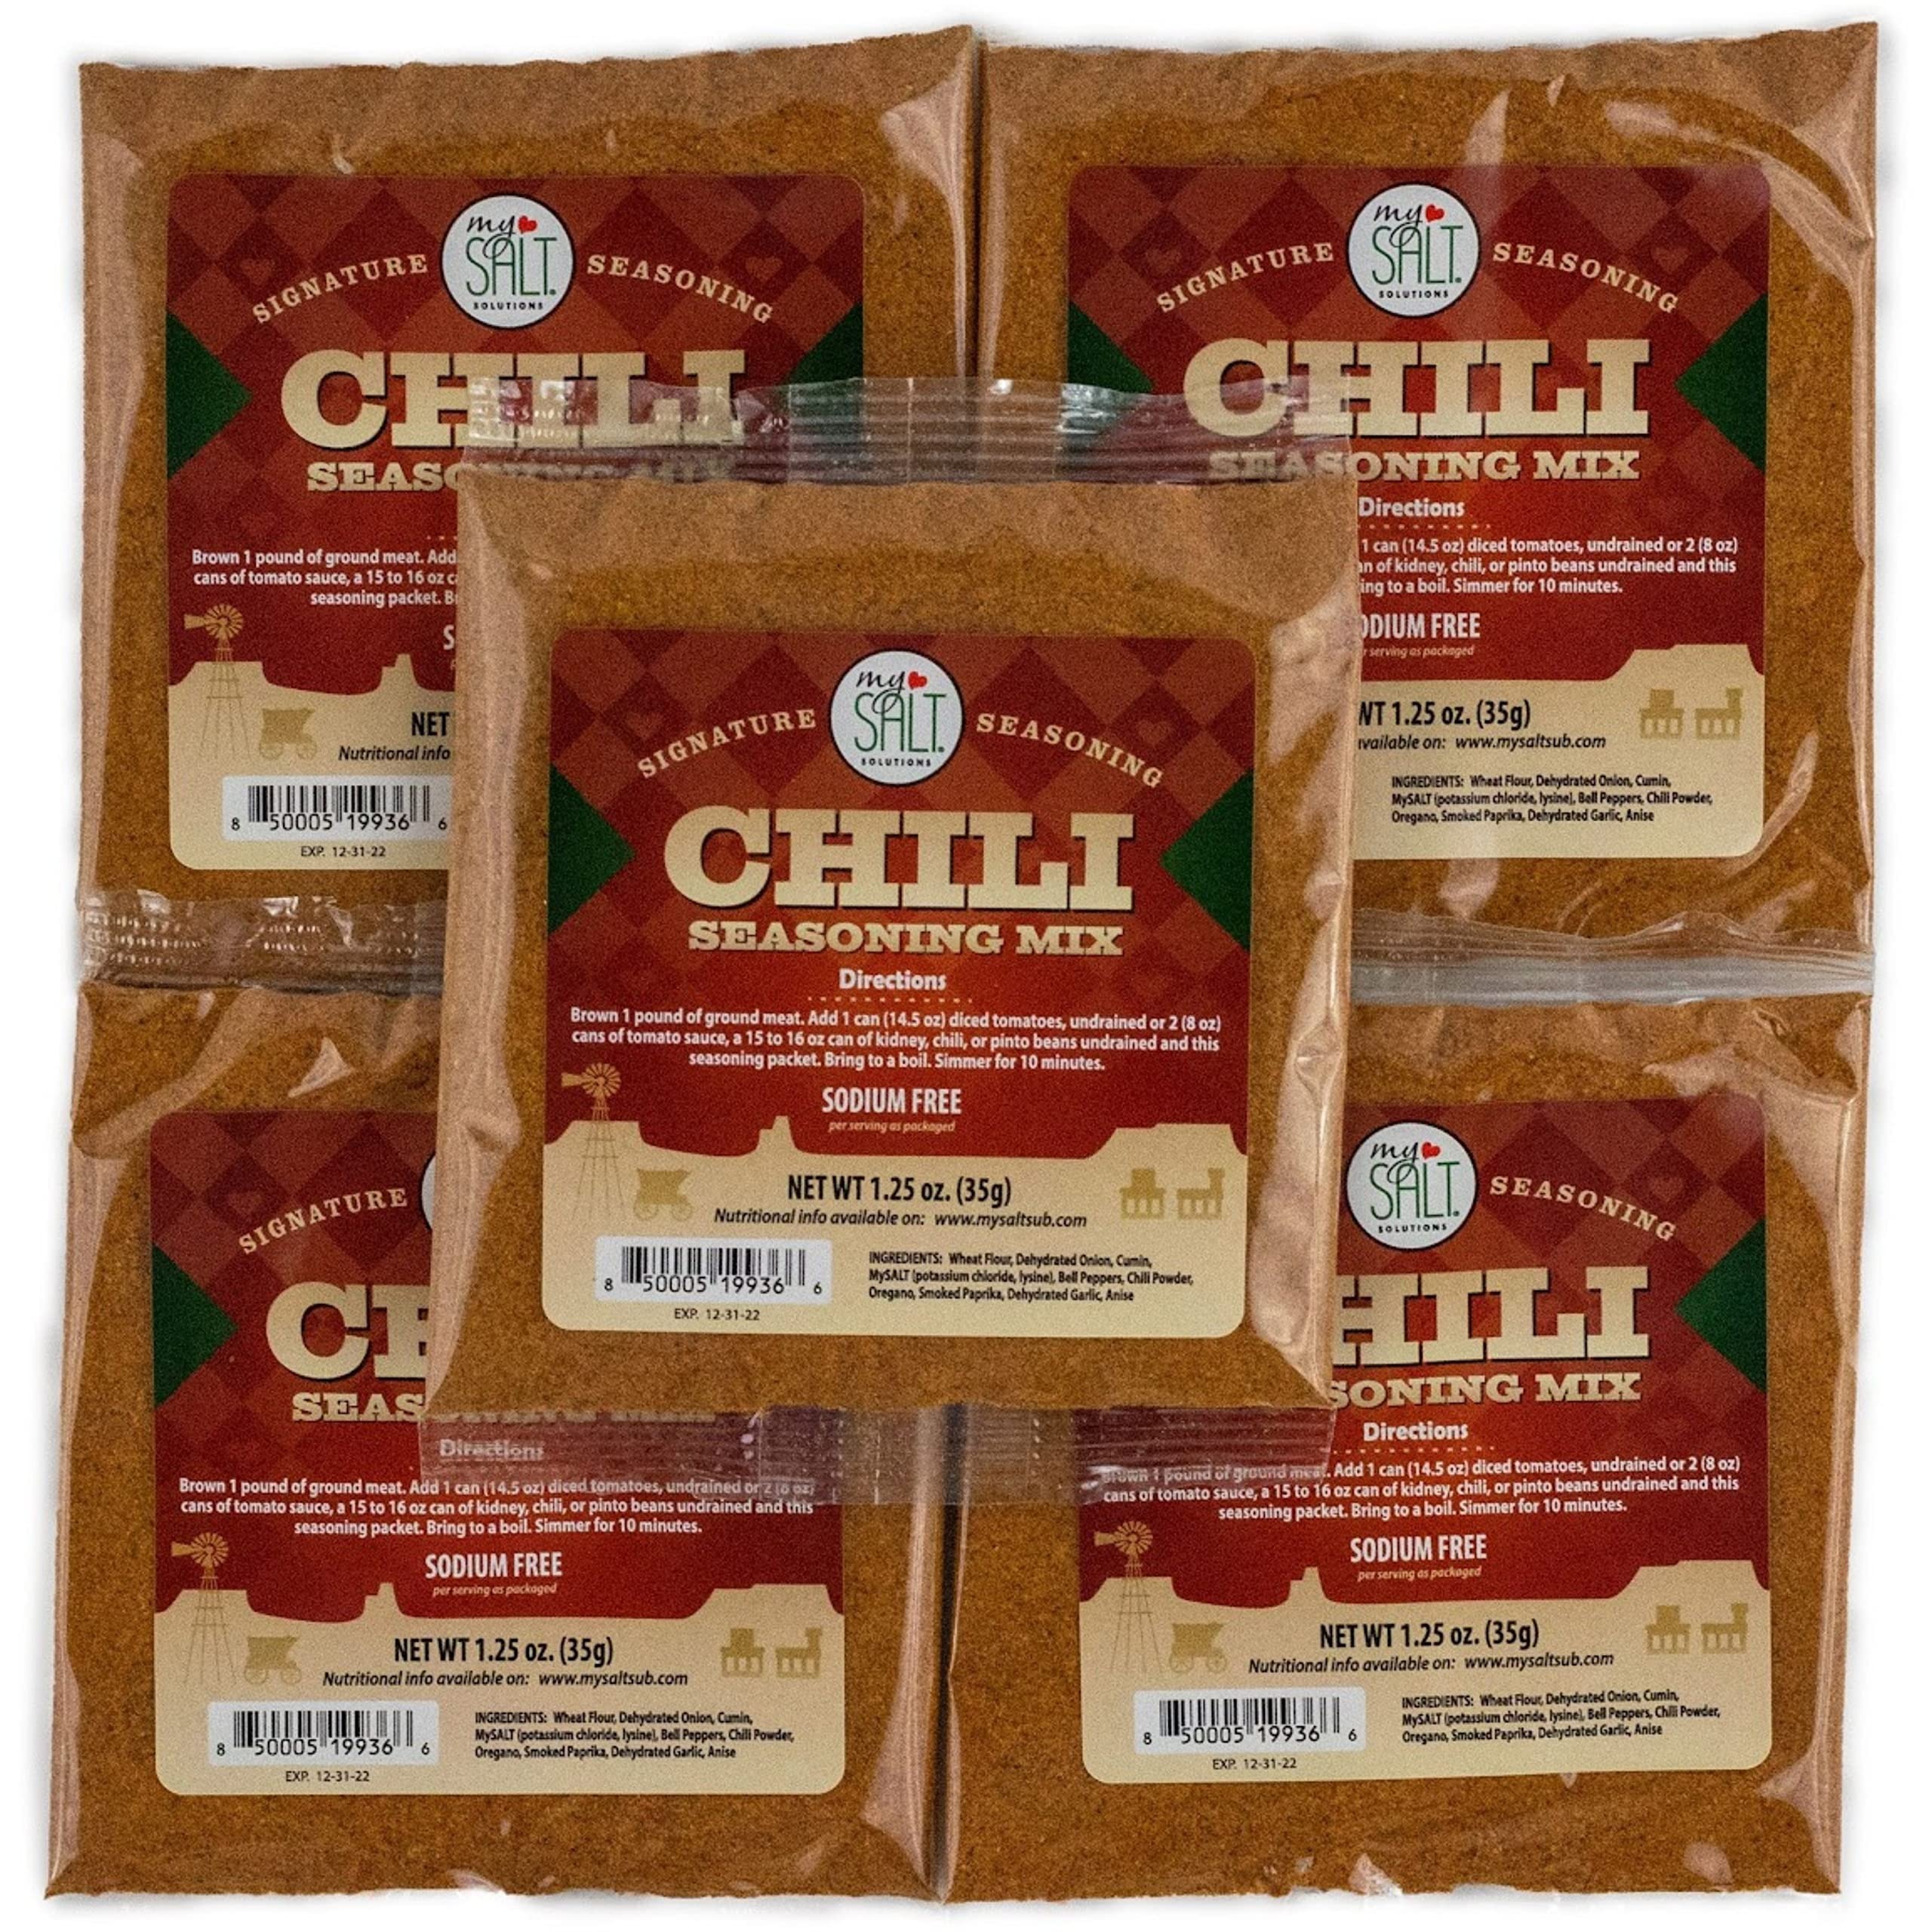
Item Name: MySALT Chili Seasoning Mix Sodium Free, 5 Pack
Bullet Point 1: 𝐒𝐨𝐝𝐢𝐮𝐦 𝐅𝐫𝐞𝐞 𝐂𝐨𝐦𝐟𝐨𝐫𝐭 𝐅𝐨𝐨𝐝: Made with 100% sodium free MySALT Salt Substitute.
Bullet Point 2: 𝐒𝐞𝐚𝐬𝐨𝐧: Sprinkle the dry mix like a seasoning over fish, meats, or potatoes to put a twist on everyday creations or family recipes
Bullet Point 3: 𝐐𝐮𝐢𝐜𝐤 & 𝐄𝐚𝐬𝐲: Add instant flavor to any meal the whole family will love
Bullet Point 4: 𝐒𝐢𝐦𝐩𝐥𝐲 𝐚𝐝𝐝 𝐠𝐫𝐨𝐮𝐧𝐝 𝐦𝐞𝐚𝐭, diced tomatoes or tomato sauce, and your choice of beans to this zero sodium Chili seasoning mix. Easy and delicious!
Bullet Point 5: 𝟏𝟎𝟎% 𝐋𝐞𝐬𝐬 𝐒𝐨𝐝𝐢𝐮𝐦 𝐓𝐡𝐚𝐧 𝐎𝐭𝐡𝐞𝐫 𝐋𝐞𝐚𝐝𝐢𝐧𝐠 𝐒𝐞𝐚𝐬𝐨𝐧𝐢𝐧𝐠 𝐌𝐢𝐱𝐞𝐬. Add Convenience and the Flavor You Expect to Your Low Sodium Diet!
Product Description: Makes a delicious, hearty meal that is hard to resist. Add convenience and flavor to your low sodium diet. Simply add ground meat, diced tomatoes or tomato sauce, and your choice of beans to this zero sodium Chili seasoning mix. Easy and delicious! Made with 100% sodium free MySALT Salt Substitute.
Value: 6.88
Unit: Ounce

Price: 14.97